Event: Ecuador Earthquake
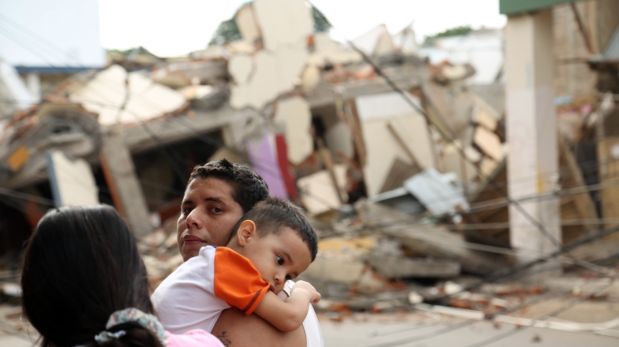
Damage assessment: damage